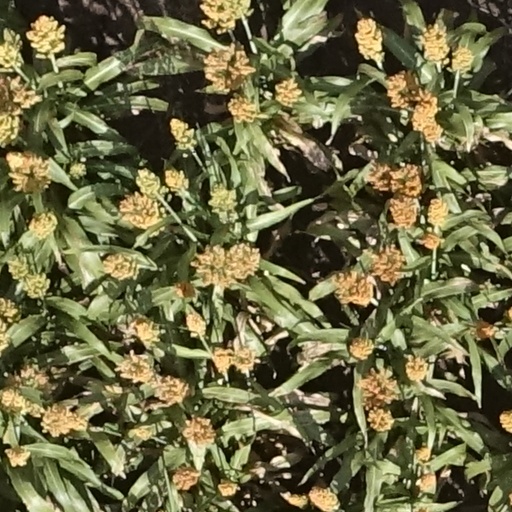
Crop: sorghum